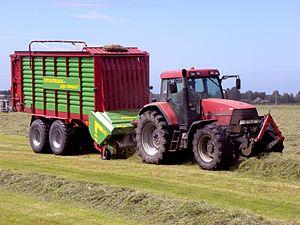
Le foin est un fourrage constitué d'herbe fauchée, séchée et conservée pour l'alimentation des animaux herbivores dans les périodes, mauvaise saison ou période de sécheresse par exemple, dans lesquelles le pâturage n'est pas possible. Il provient le plus souvent d'une prairie. C'était autrefois une des conditions d'existence des systèmes de type polyculture-élevage et il était indispensable aux activités utilisant des chevaux.
L'ensilage est une méthode de conservation des fourrages par acidification passant par la fermentation lactique anaérobie d'un fourrage humide. En fonction des différentes techniques utilisées, et de la nature des fourrages, on obtient un produit fini acide dont le pourcentage d'humidité varie de 30 % à 85 %. Plus le taux de matière sèche est élevé, plus les conditions d'anaérobiose sont difficiles à atteindre. A contrario, un taux d'humidité élevé entraîne des pertes au désilage et par fuite de jus, sources potentielles d'odeurs.